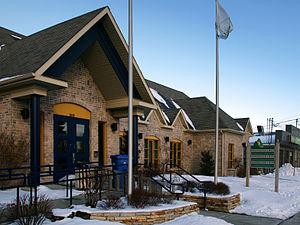
Saint-Jean-Baptiste, Montérégie (Québec) - Le centre communautaire
Saint-Jean-Baptiste est une municipalité dans la municipalité régionale de comté de La Vallée-du-Richelieu au Québec, située dans la région administrative de la Montérégie.